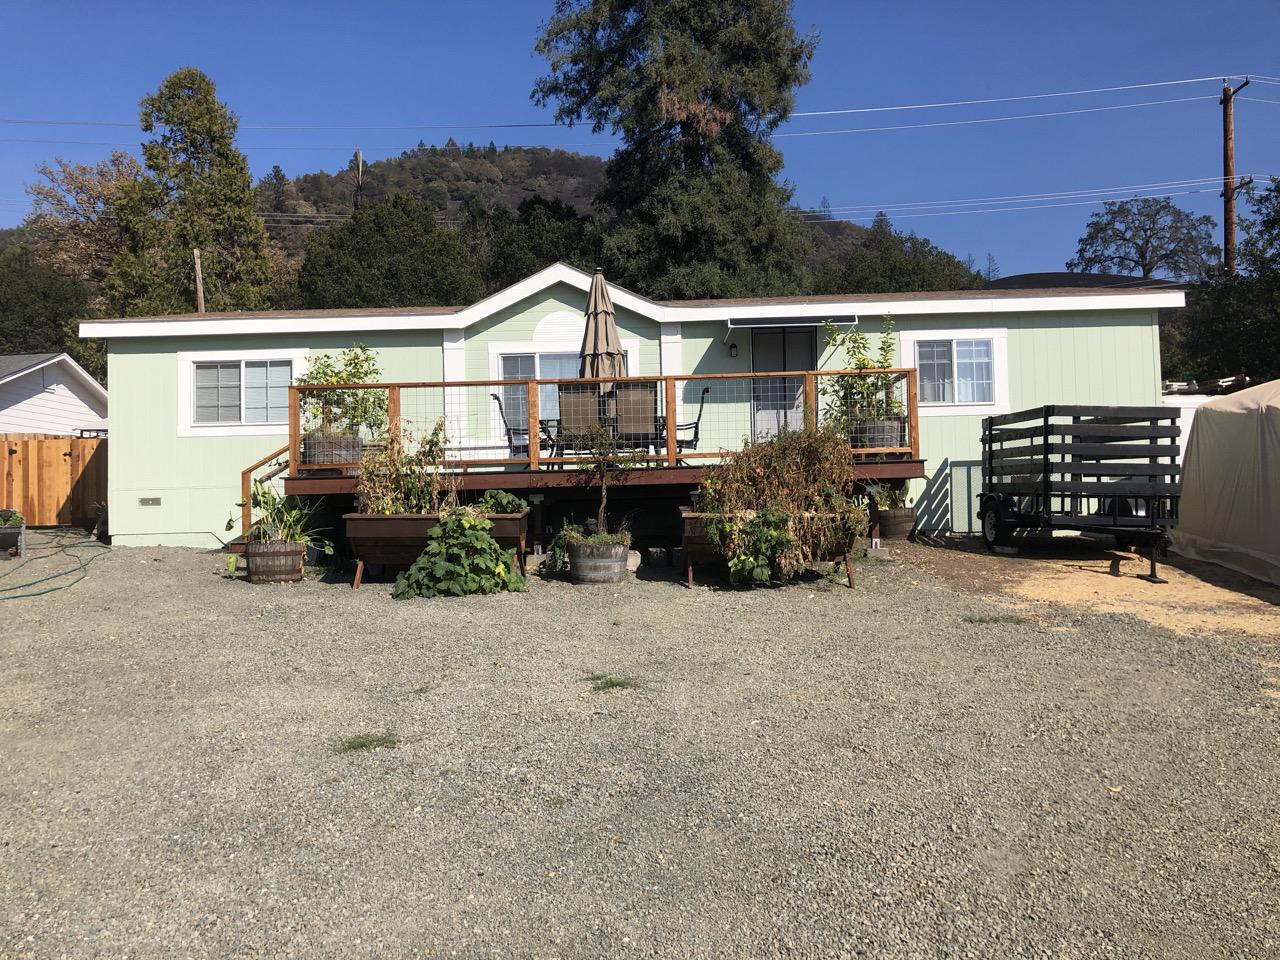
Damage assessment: no_damage